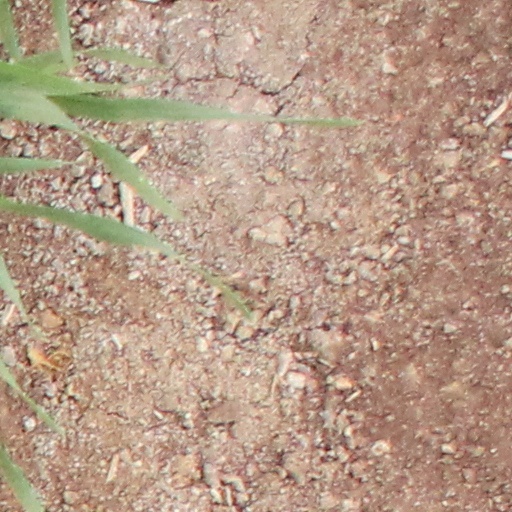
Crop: wheat